Cool Runnings

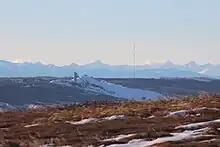
The film was set in Calgary, Canada during the celebration of 1988 Winter Olympics.

According to Leon, "The script has been following me around for 3 years." He signed on when Gibson was the director at the time. Leon told "The Seattle Times", "I was signed more than a year before we actually started." Doug got involved with the film in 1990: "I found "Cool Runnings" three years ago, when my agent had it on his desk. I knew about the actual event it's based on, the Jamaican bobsled team that went to the '88 Olympics, and even though it's based pretty loosely I thought it made a great yarn." At the time of Doug's audition, Chechik was attached as the director. Doug told "The Baltimore Sun": "I got the offer to play Sanka, the guy I'd wanted to play from the very beginning."